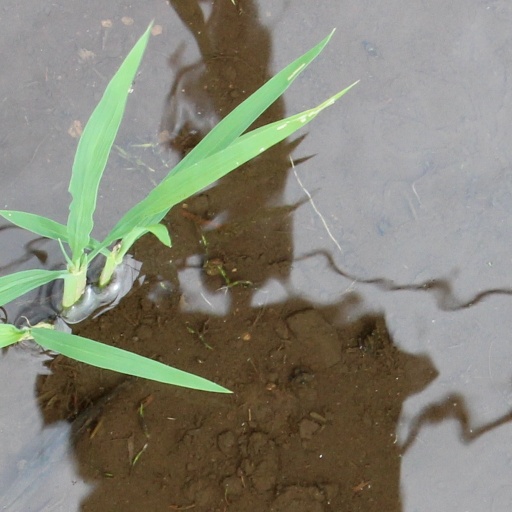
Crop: rice